Copperhead (politics)

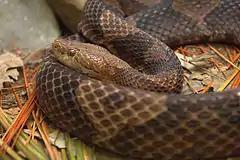
The Eastern copperhead snake is venomous and has coloration well-adapted for camouflage

A possible origin of the name came from a "New York Times" newspaper account in April 1861 that stated that when postal officers in Washington, D.C., opened a mail bag from a state now in the Confederacy: